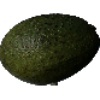
Label: Avocado 1